Dimitri Payet

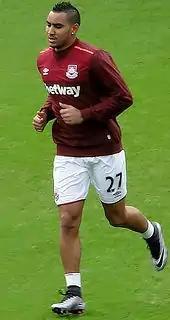
Payet playing for West Ham United in 2016

On 26 June 2015, Payet joined Premier League club West Ham United on a five-year contract, with the option for an extra 12 months. The transfer fee West Ham paid to Marseille was reported to be £10.7 million. Payet had not intended to leave Marseille in the summer of 2015. Rather, his sale was subject to Marseille's concern with financial stability after the sale of players such as Florian Thauvin and Giannelli Imbula had stalled. On 9 August, he made his Premier League debut against Arsenal at the Emirates Stadium and provided the free kick assist for Cheikhou Kouyaté to head in the opening goal of a 2–0 win. Six days later, he scored his first goal for the team, albeit in a 1–2 home defeat to Leicester City. Payet scored twice against Newcastle in a 2–0 win at the Boleyn Ground on 14 September. On 9 November, he was ruled out with an injury for an estimated three months after damaging his ankle in a tough challenge from Everton's James McCarthy in a 1–1 home draw on 7 November. He scored his first goal from his return from injury in a 3–1 comeback win against AFC Bournemouth on 12 January 2016, equalising with a curling hit free-kick that went in off the underside of the crossbar, which was praised by several pundits. His Man of the Match performance received a standing ovation from West Ham fans as he was substituted in the 78th minute for Alex Song.